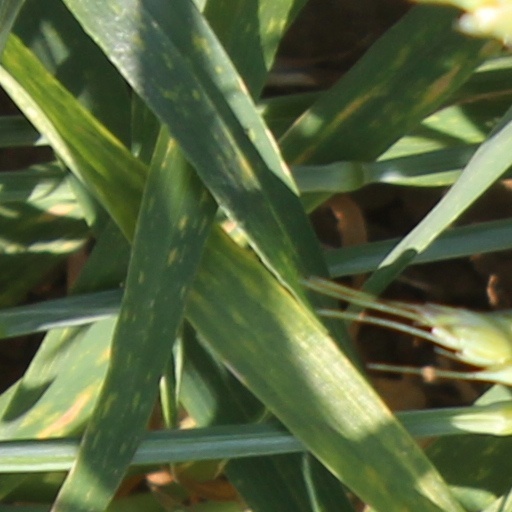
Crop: wheat